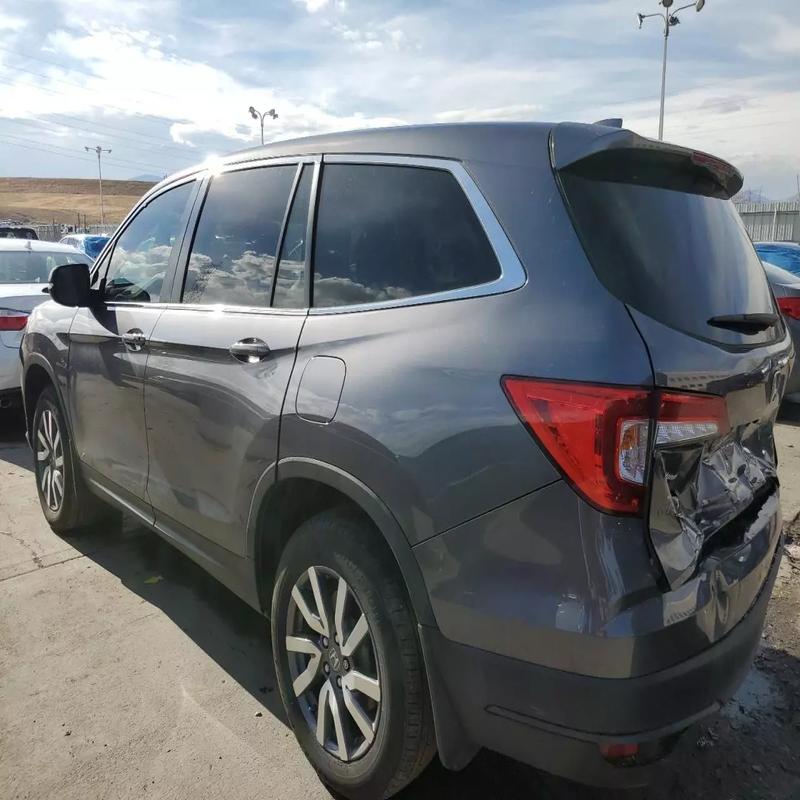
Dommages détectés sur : malle, pare-choc arrière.
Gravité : mineur